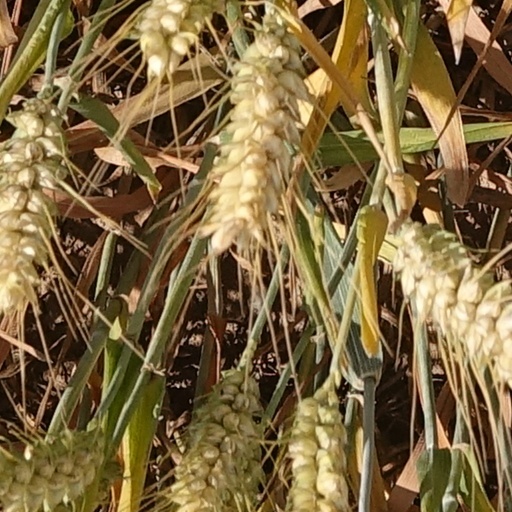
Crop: wheat